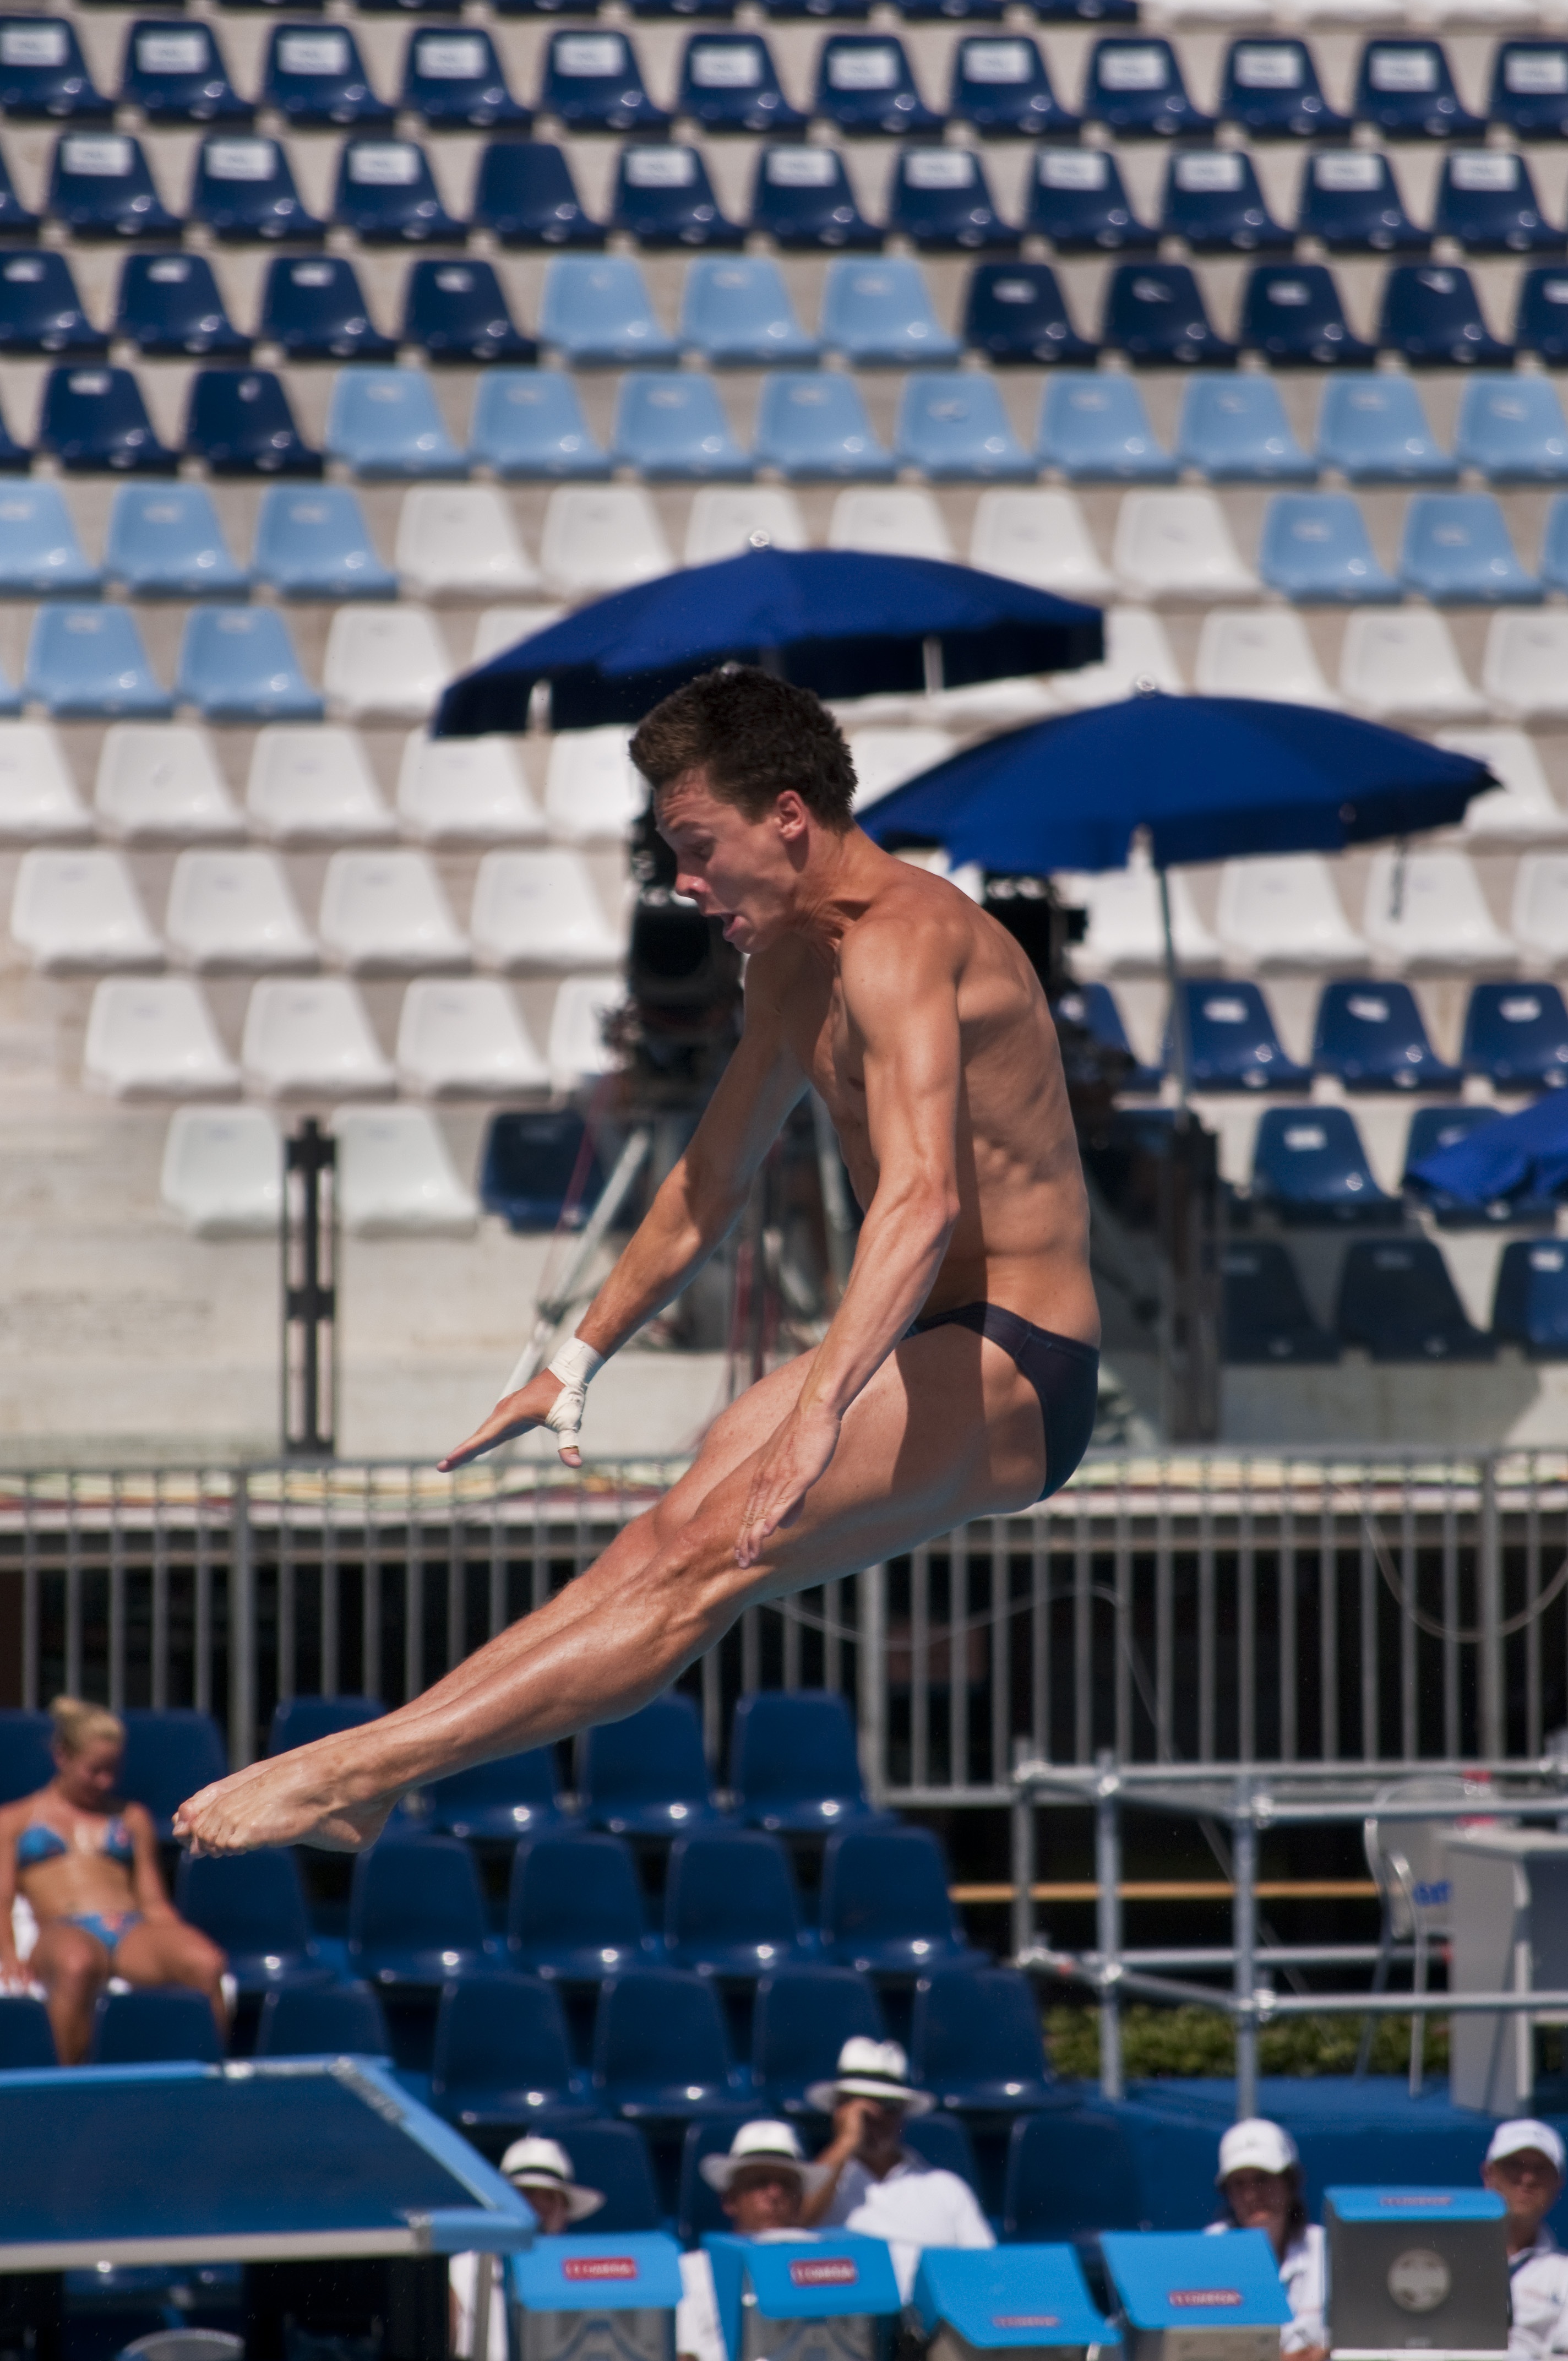
sport, diving, swimming, olympics, sports, endurance sports, competition event